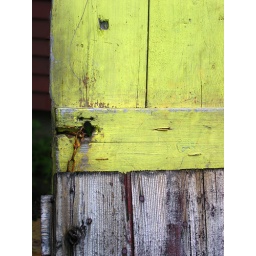
A discarded barn door in Barnard, Vermont...